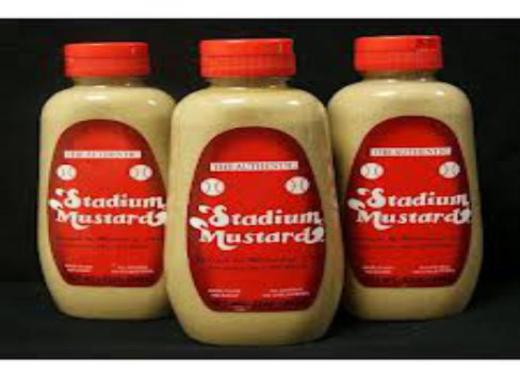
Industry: Food